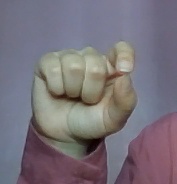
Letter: fa